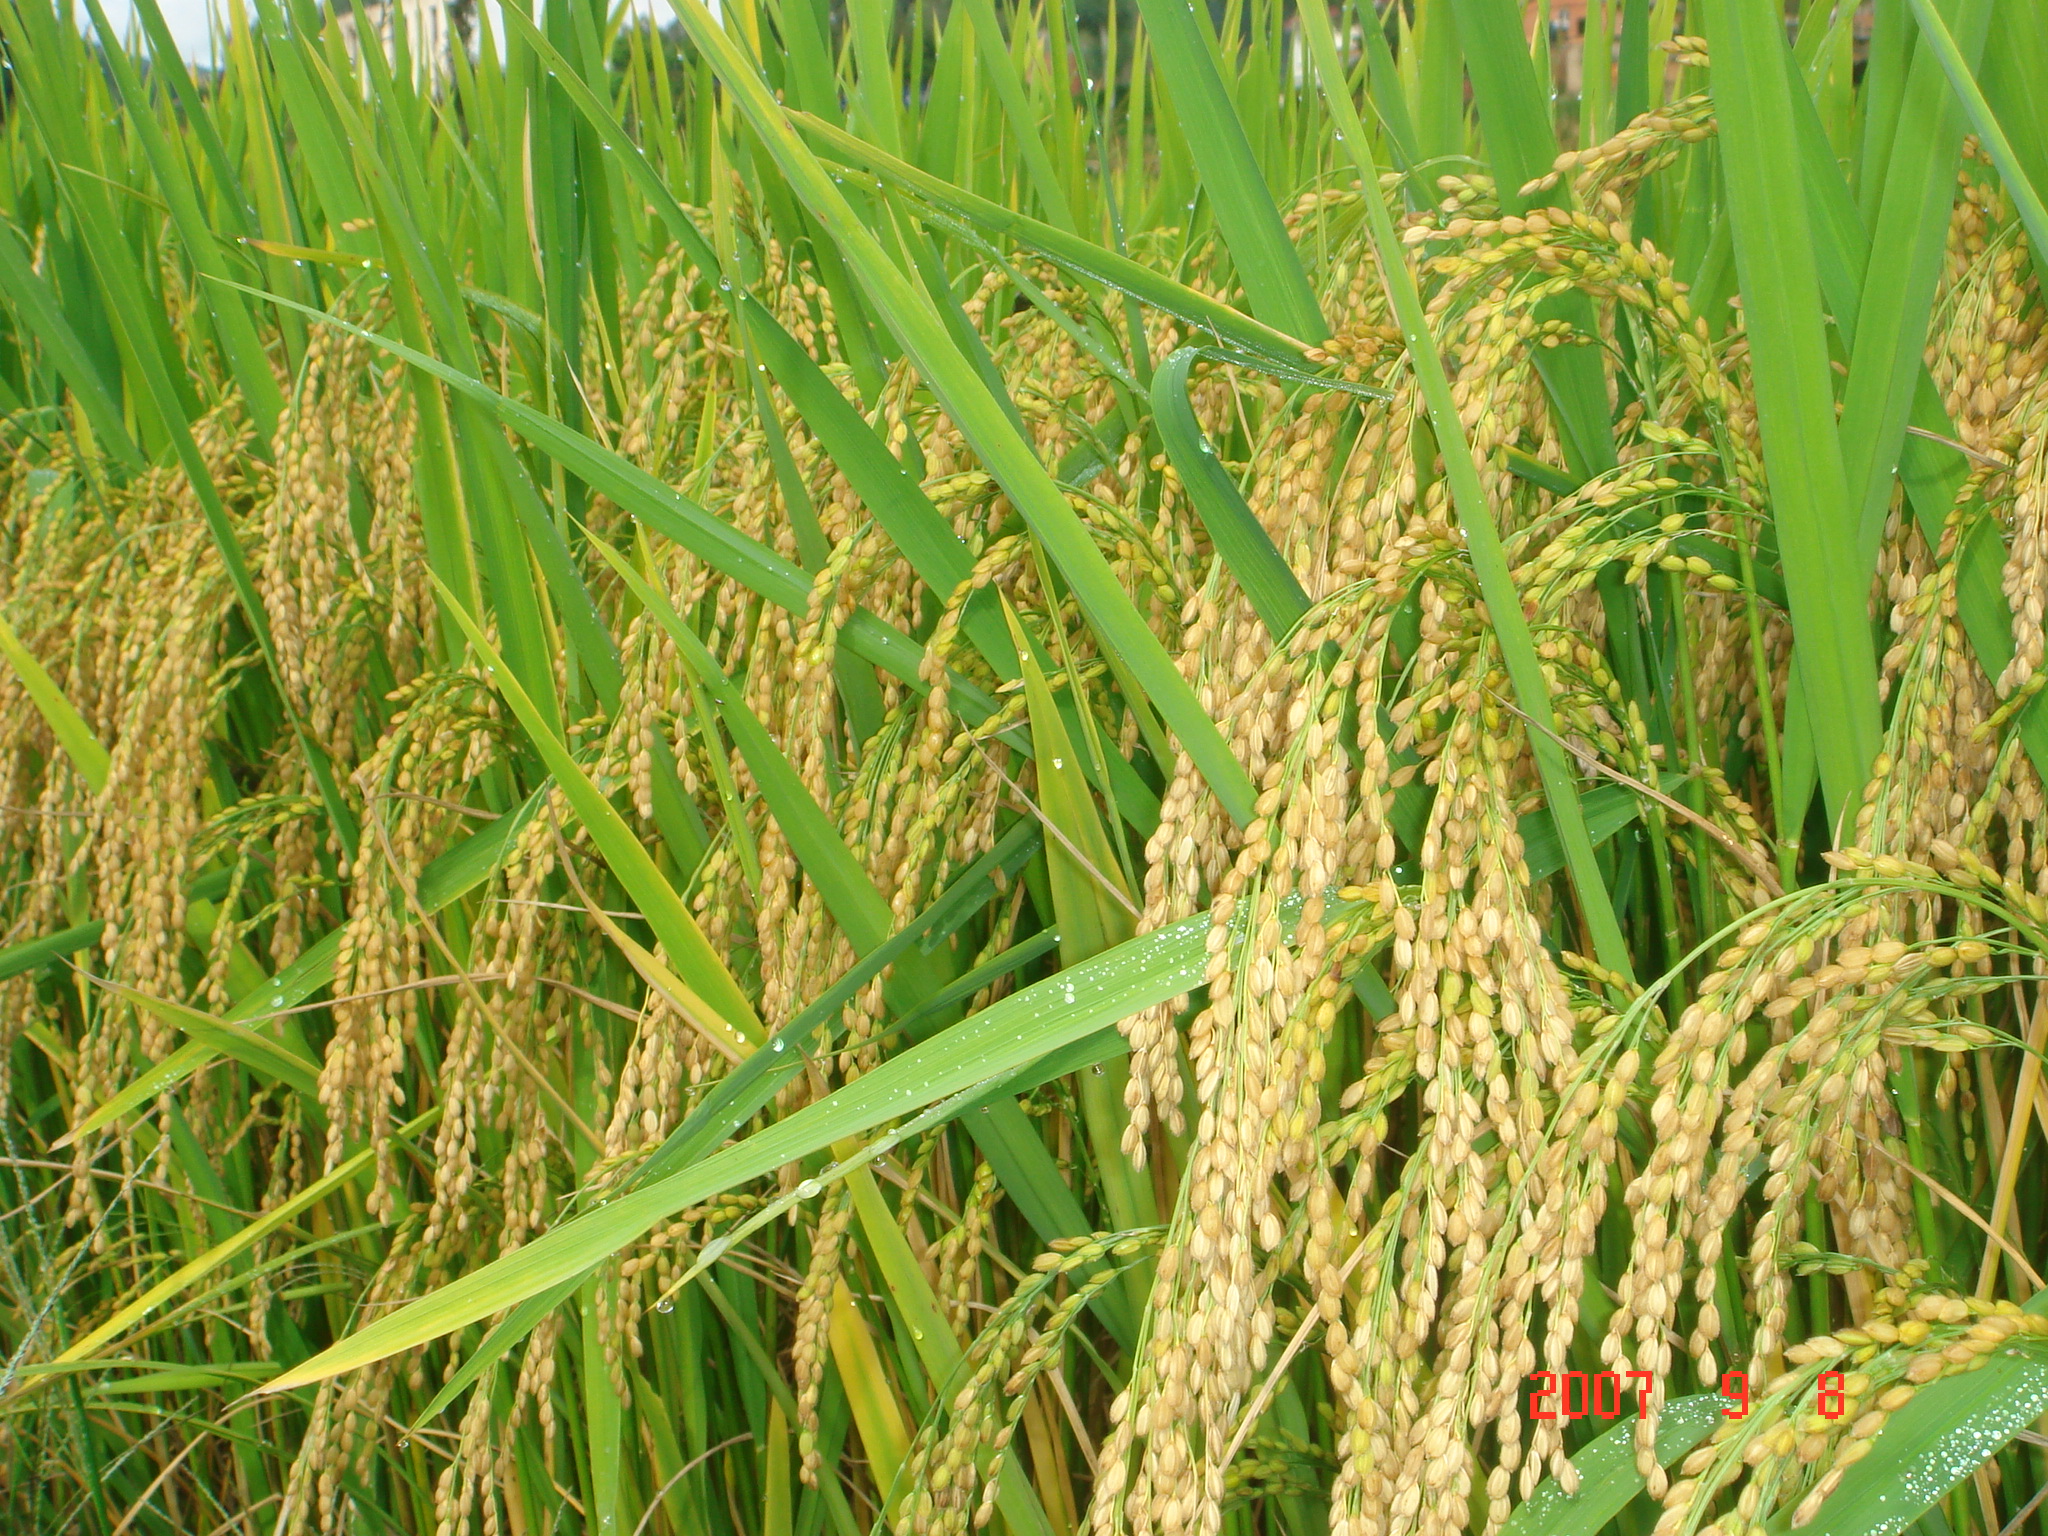
rice, agricultural, paddy, fields, grass, paddy field, agriculture, plant, crop, grass family, sweet grass, teff, food grain, chrysopogon zizanioides, Elymus repens, cash crop, flowering plant, emmer, grain, arrowgrass, field, poales, barley, triticale, phragmites, sedge family, prairie